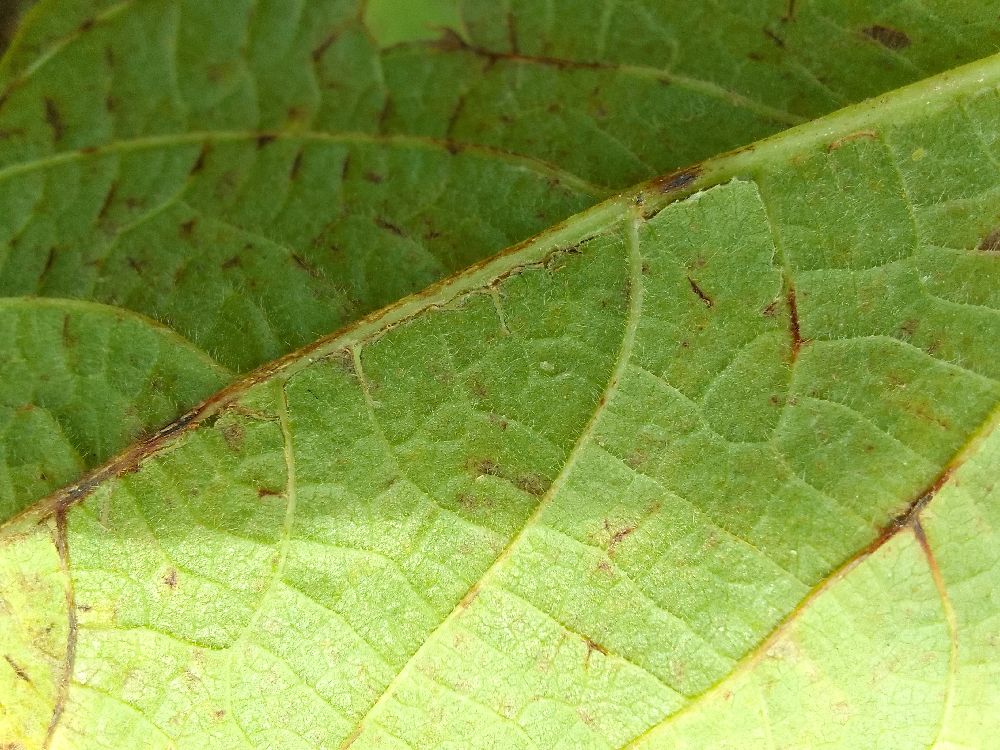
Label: anthracnose